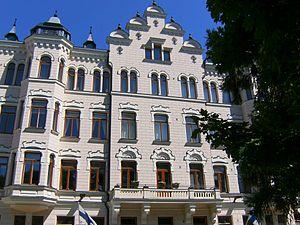
La fondation Yrjö Jahnsson est une fondation dont l'objectif est de promouvoir la recherche finlandaise en économie et en médecine.
Yrjönkatu, est une rue du centre d'Helsinki en Finlande.